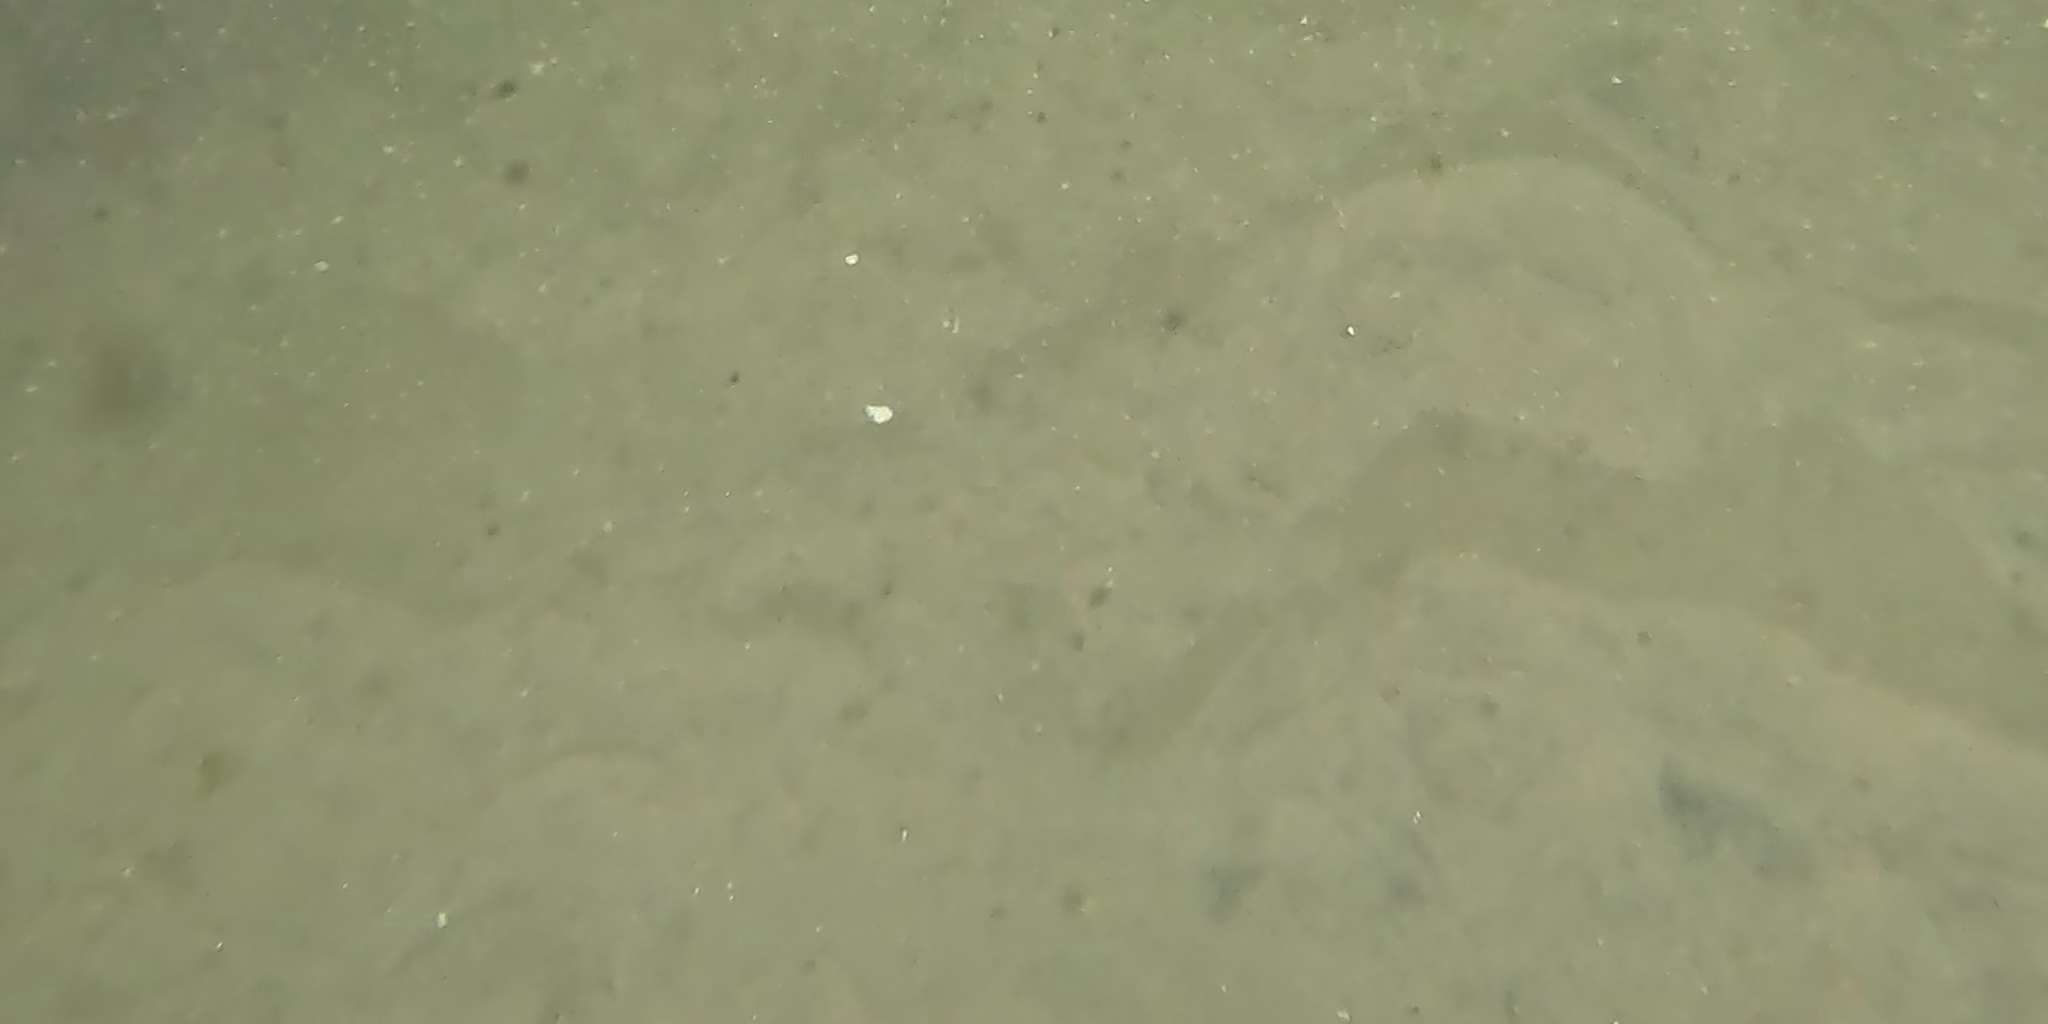
Seabed habitat: sand